Don't Look Up

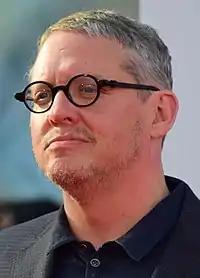
Writer, director, and producer Adam McKay

Produced by Hyperobject Industries and Bluegrass Films, the film was announced in November 2019 and sold by Paramount Pictures to Netflix several months later. Jennifer Lawrence became the first member of the cast to join, with Leonardo DiCaprio signing on after his discussions with McKay on adjustments to the script; the rest of the cast was added through 2020.